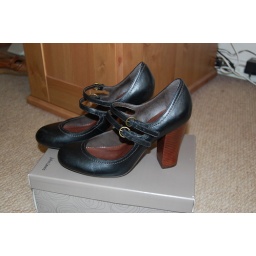
sometimes a girl needs new shoes even if she needs to practice walking in them!